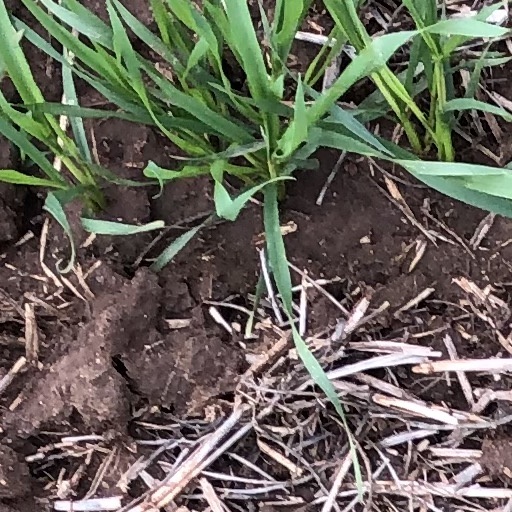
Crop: wheat